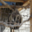
Label: raccoon